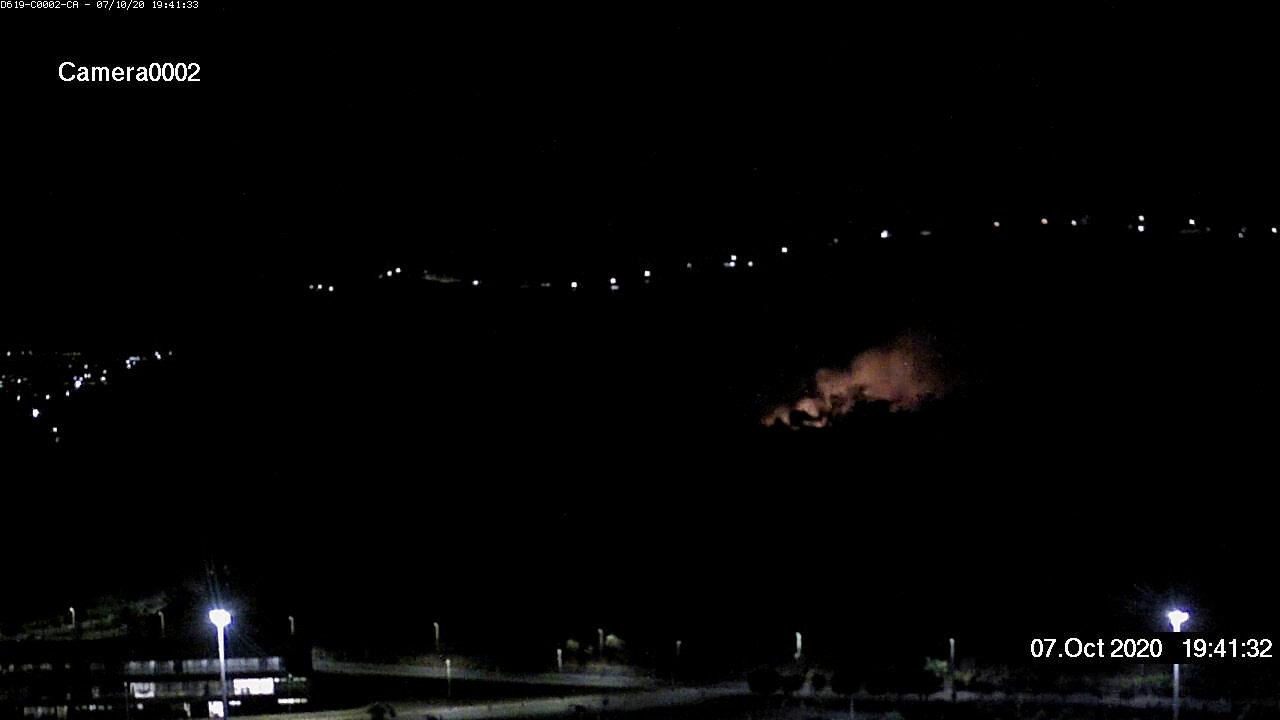
Fire: no
Smoke: yes